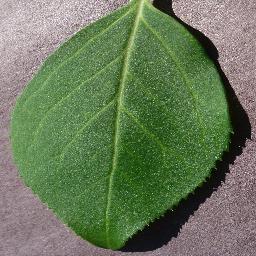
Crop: cherry
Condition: (including_sour)_healthy